Magda Gad

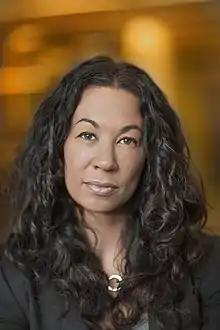
Magda Gad in November 2016

Magda Gad (born 17 October 1975) is a Swedish war correspondent and Middle Eastern analyst who writes, photographs and films her stories.